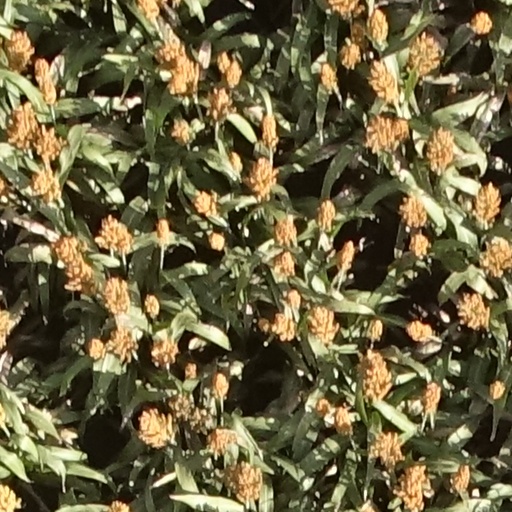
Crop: sorghum